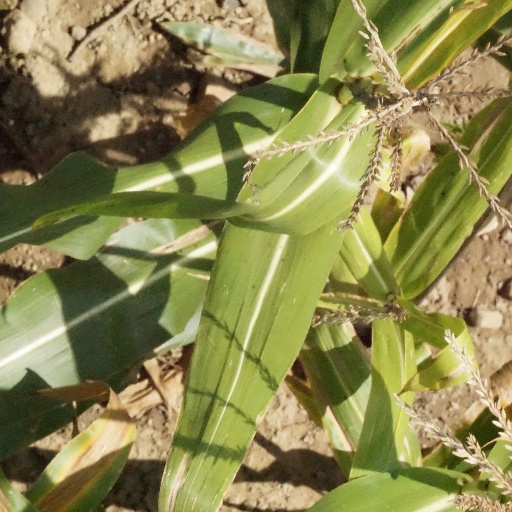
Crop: maize; corn